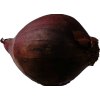
Label: red_onion